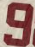
Number: 9